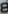
Number: 8